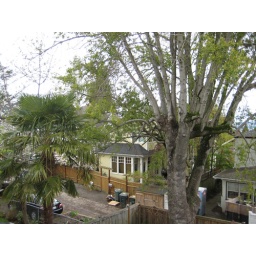
view from upstairs deck off master bedroom - tree in back yard